Question: What is on the tower?
Tambaya: Menene akan hasumiya?
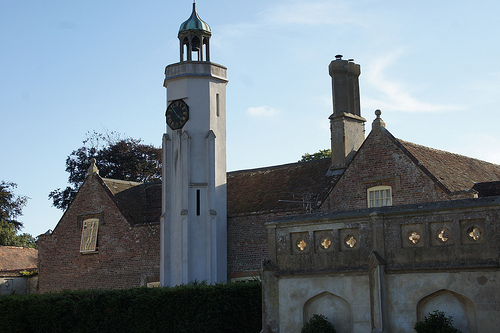
Answer: Clock.
Amsa: Agogo.